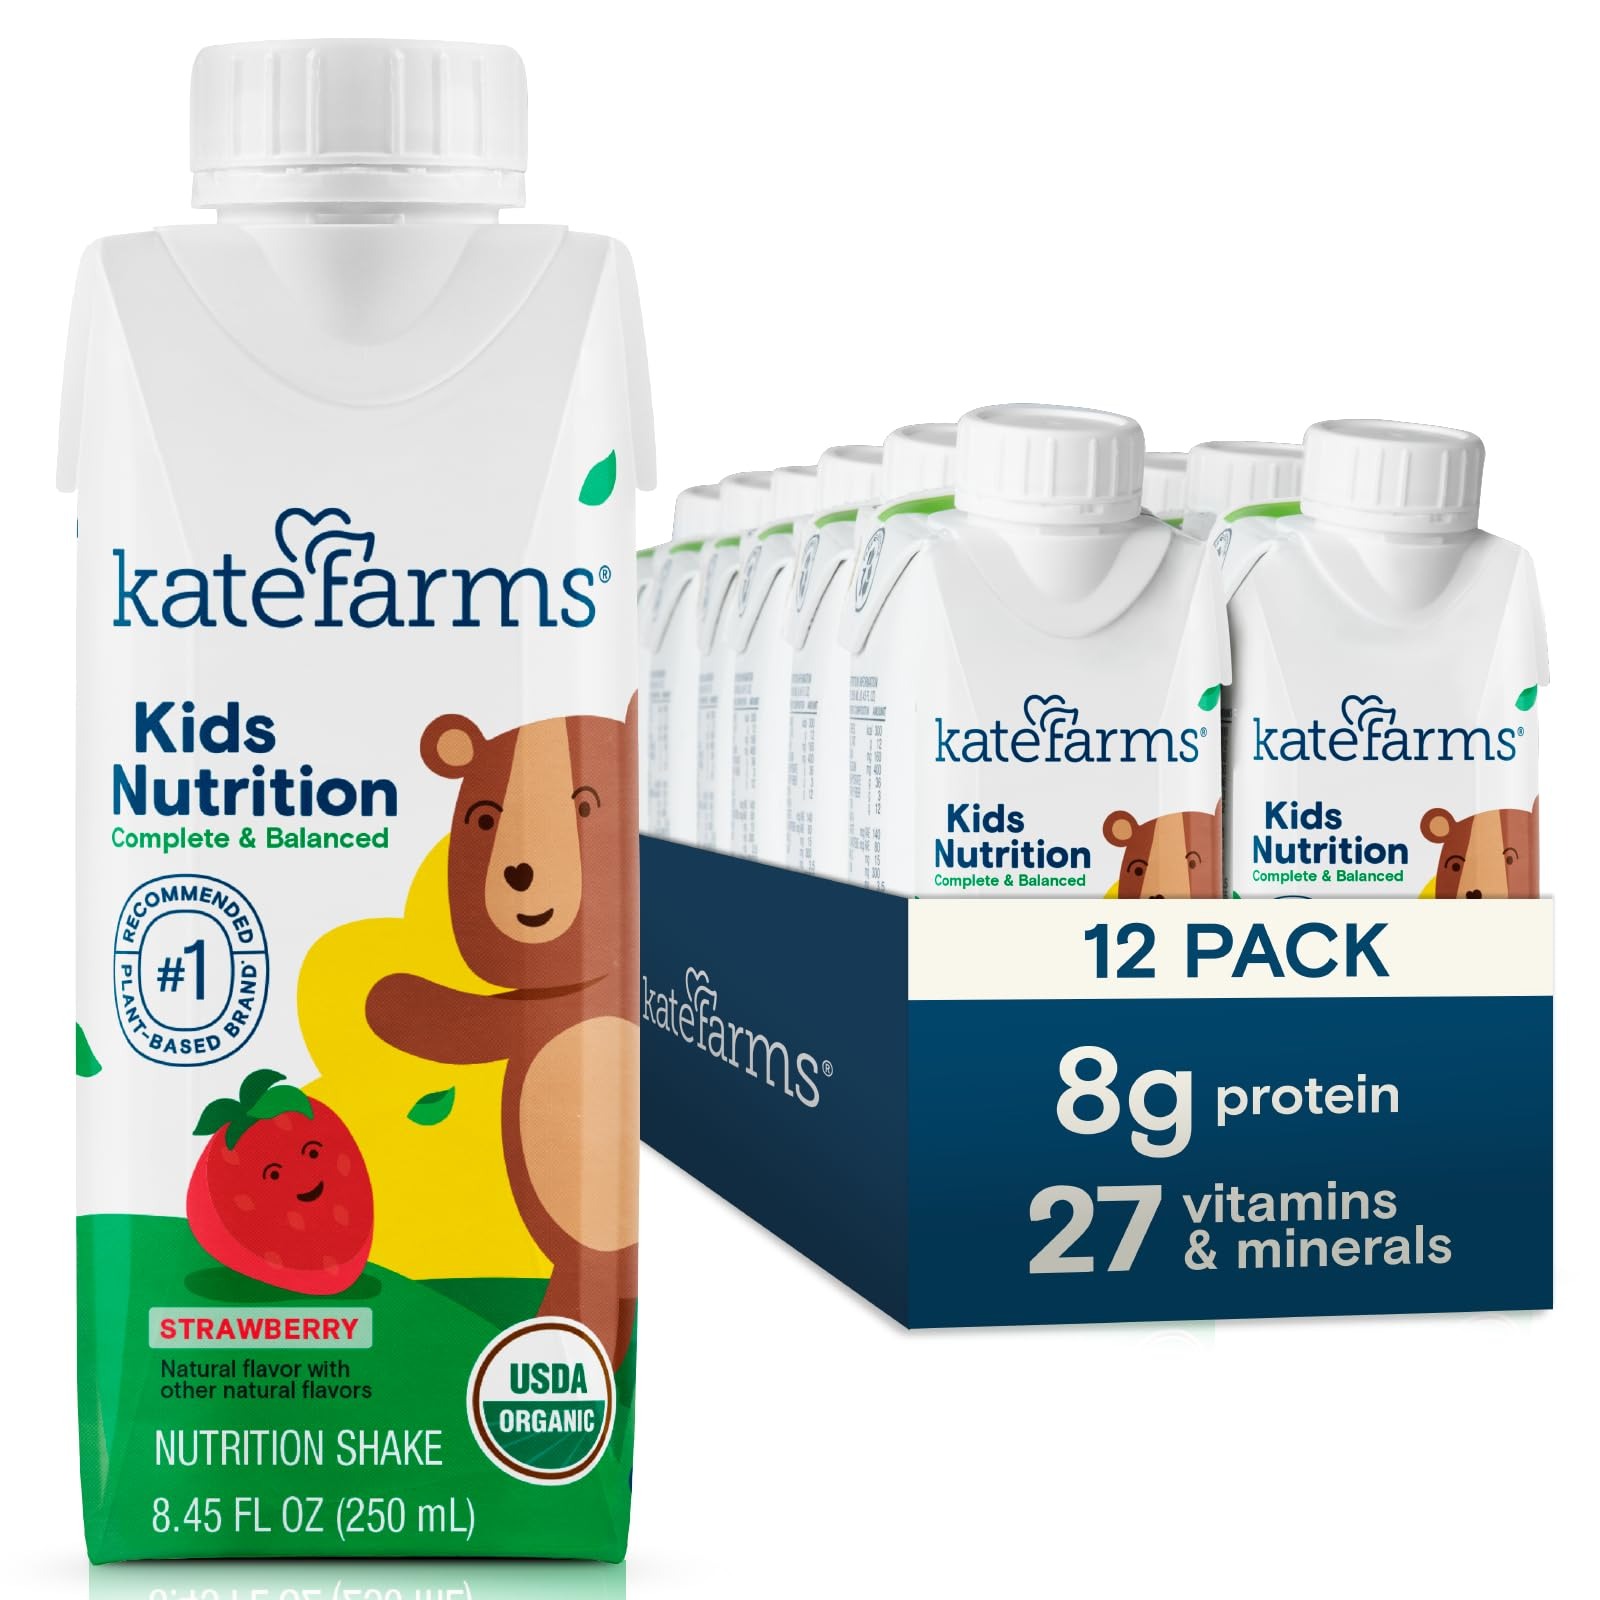
Item Name: KATE FARMS Organic Kids Nutrition Strawberry Shake, 8g Protein, 27 Vitamins and Minerals, Meal Replacement, Gluten Free, Non-GMO, 8.45 oz (12 Pack)
Bullet Point: A convenient ready-to-drink option your child will love. Travels well in the car and in lunchboxes.
Value: 101.0
Unit: Fl Oz

Price: 43